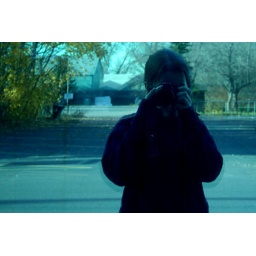
Me taking a photo in a blue tinted mirror type window